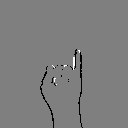
ASL letter: i